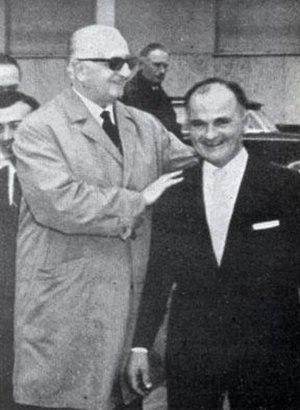
Enzo Anselmo Giuseppe Maria Ferrari, né le 18 février 1898 à Modène, où il est mort le 14 août 1988, est un pilote automobile et un industriel italien. Fondateur en 1929 de la Scuderia Ferrari, écurie de course qui allait devenir une pionnière puis un pilier du championnat du monde de Formule 1, il crée en 1947 la firme Ferrari Automobili, qui conçoit, fabrique et commercialise des voitures de sport de très haut-de-gamme. Surnommé « Il Commendatore », Enzo Ferrari consacre sa vie à son entreprise, devenant une figure historique majeure du milieu du sport automobile sur un plan international. Enzo Ferrari a toujours placé la compétition automobile avant la construction industrielle de voitures de route et c'est par la compétition que Ferrari est devenu un des plus fameux créateurs de voitures de prestige au monde.
Tazio Giorgio Nuvolari, dit Tazio Nuvolari, né le 16 novembre 1892 à Castel d'Ario et mort le 11 août 1953 à Mantoue, est un pilote motocycliste et un pilote automobile italien également connu sous les surnoms d'Il Mantovano Volante ou Nivola. Deux fois champion d'Italie de vitesse moto en 1925 et 1927, champion d'Europe de vitesse moto en 1926 et champion d'Europe des pilotes automobiles en 1932, il reste célèbre tant pour ses exploits en course que pour sa personnalité et son style de pilotage.